Silence

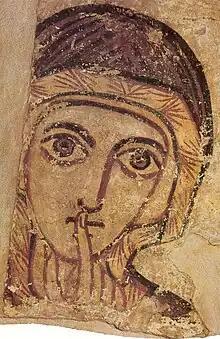
Saint Anne, Coptic tempera plaster wall painting from the 8th century

Silence is the absence of ambient audible sound, the emission of sounds of such low intensity that they do not draw attention to themselves, or the state of having ceased to produce sounds; this latter sense can be extended to apply to the cessation or absence of any form of communication, whether through speech or other medium. Remaining mute can be a symptom of mental illness.